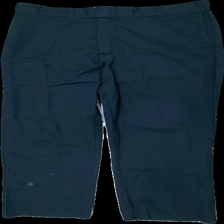
View: front
Type: Trousers
Category: Men
Brand: Not in the list
Brand text on label: Dickies
Colors: Blue
Material: 63% polyester 37% bomull
Pattern: Logo print
Cut: Regular
Season: All
Stains: Minor
Damage: smuts fläckar
Damage location: bottom left
Damage 2: lösa trådar
Damage 2 location: bottom center
Price range: <50
Recommended usage: Export
Description: blåa byxor